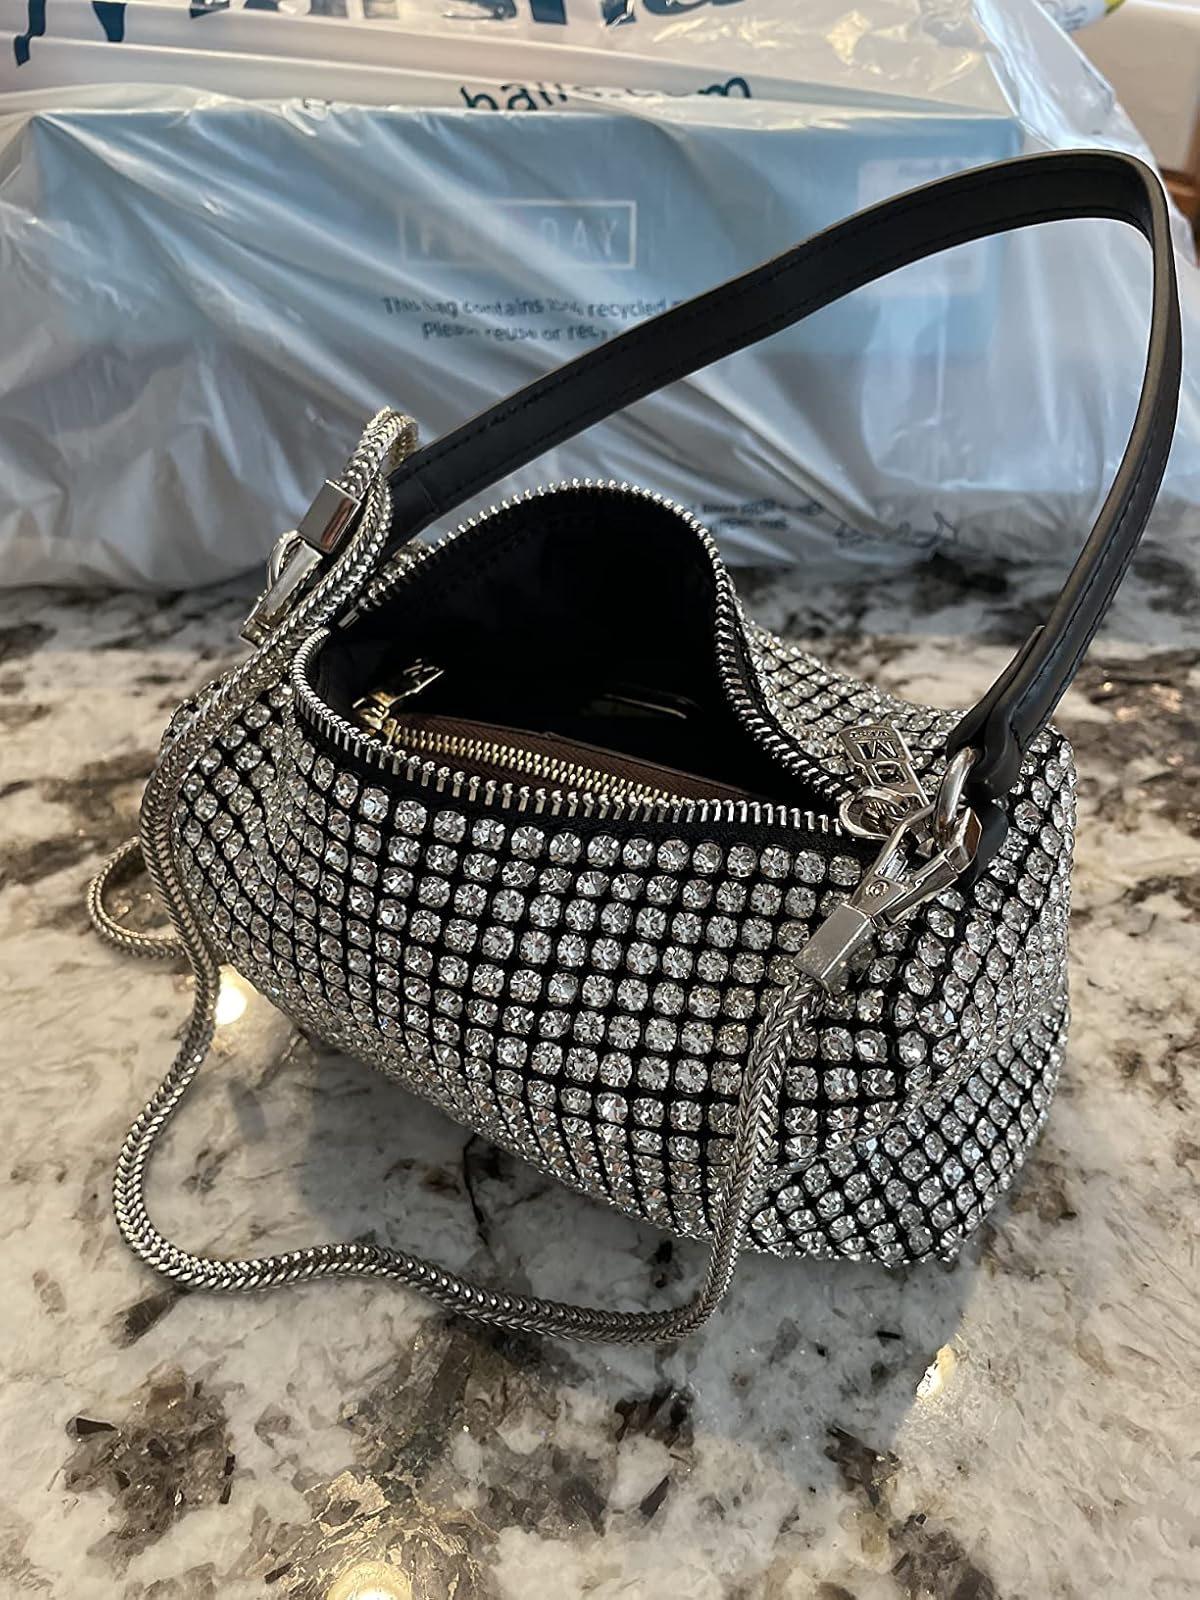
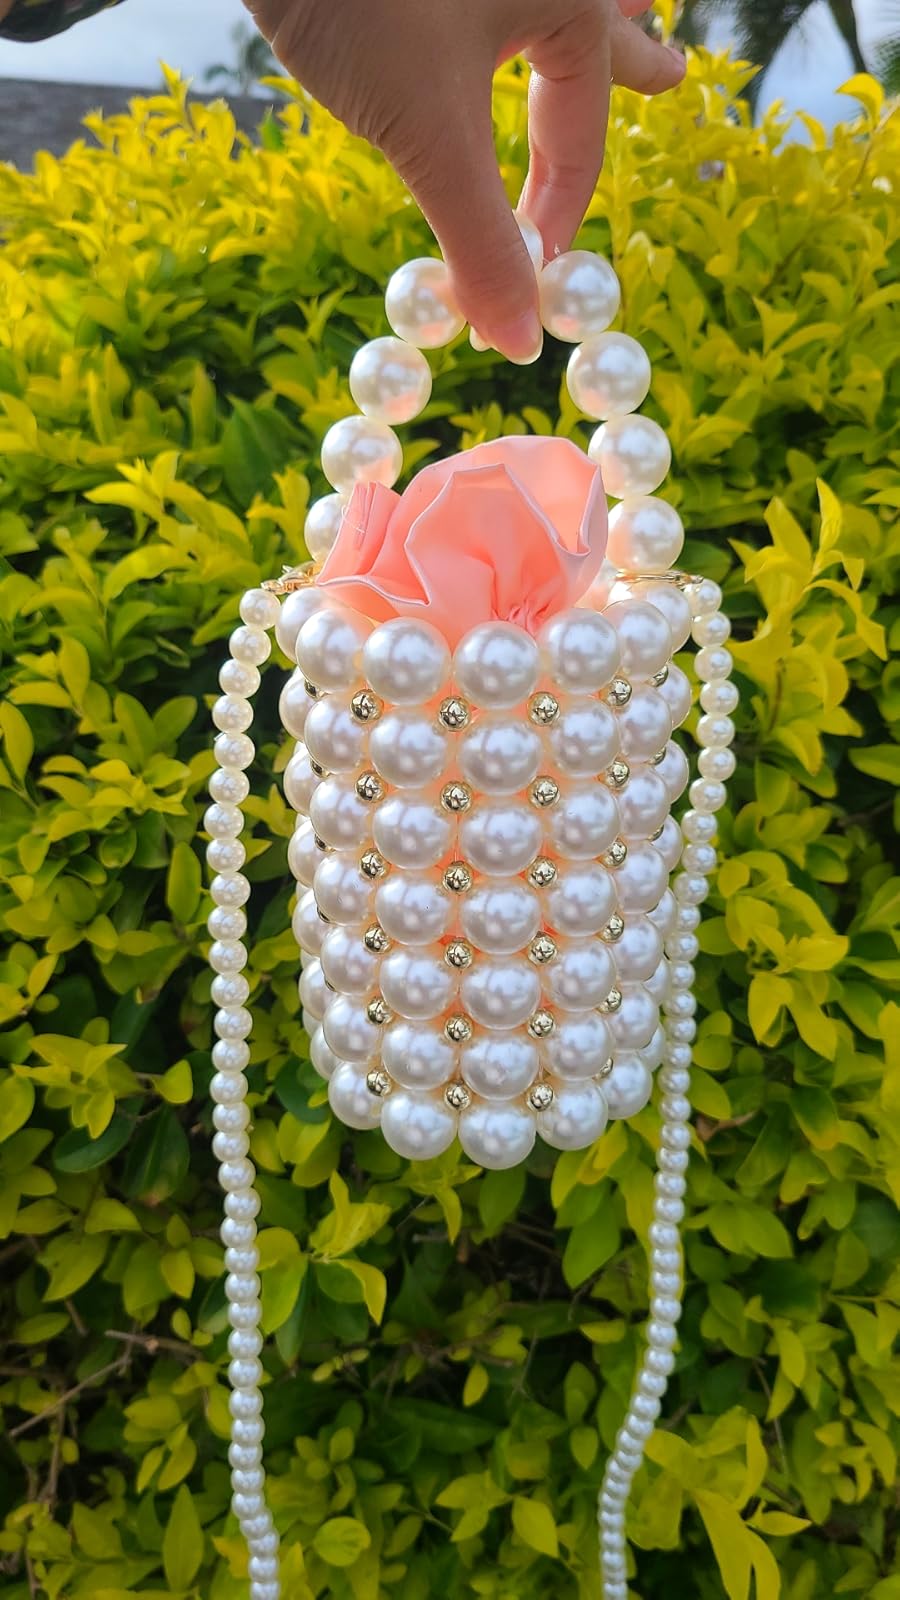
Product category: accessories_handbag
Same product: no